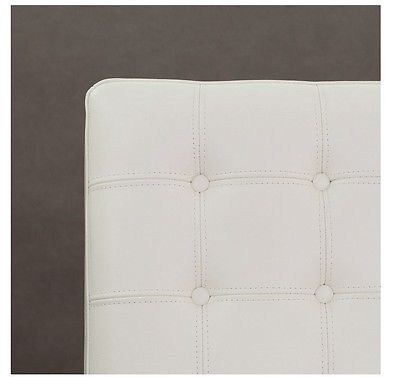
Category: chair